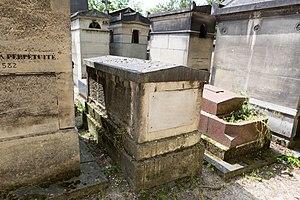
Jean-Pierre Granger est un peintre néo-classique français né à Paris le 11 mars 1779 et mort dans la même ville le 1ᵉʳ décembre 1840.